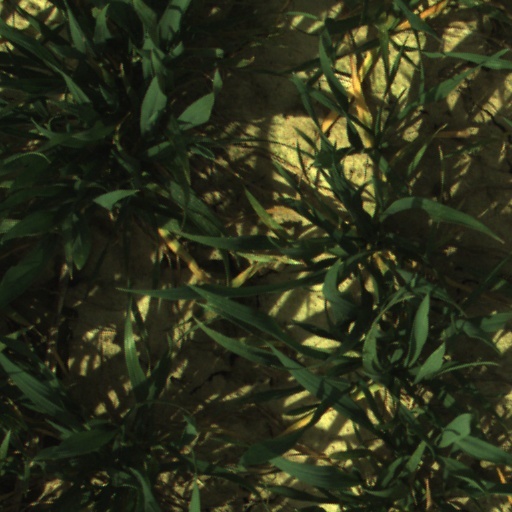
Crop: wheat